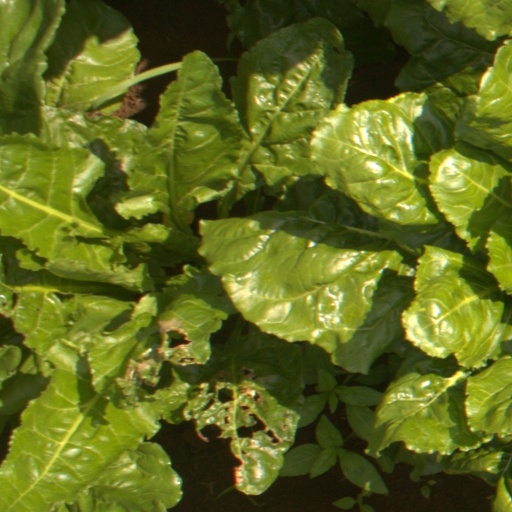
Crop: sugar beet